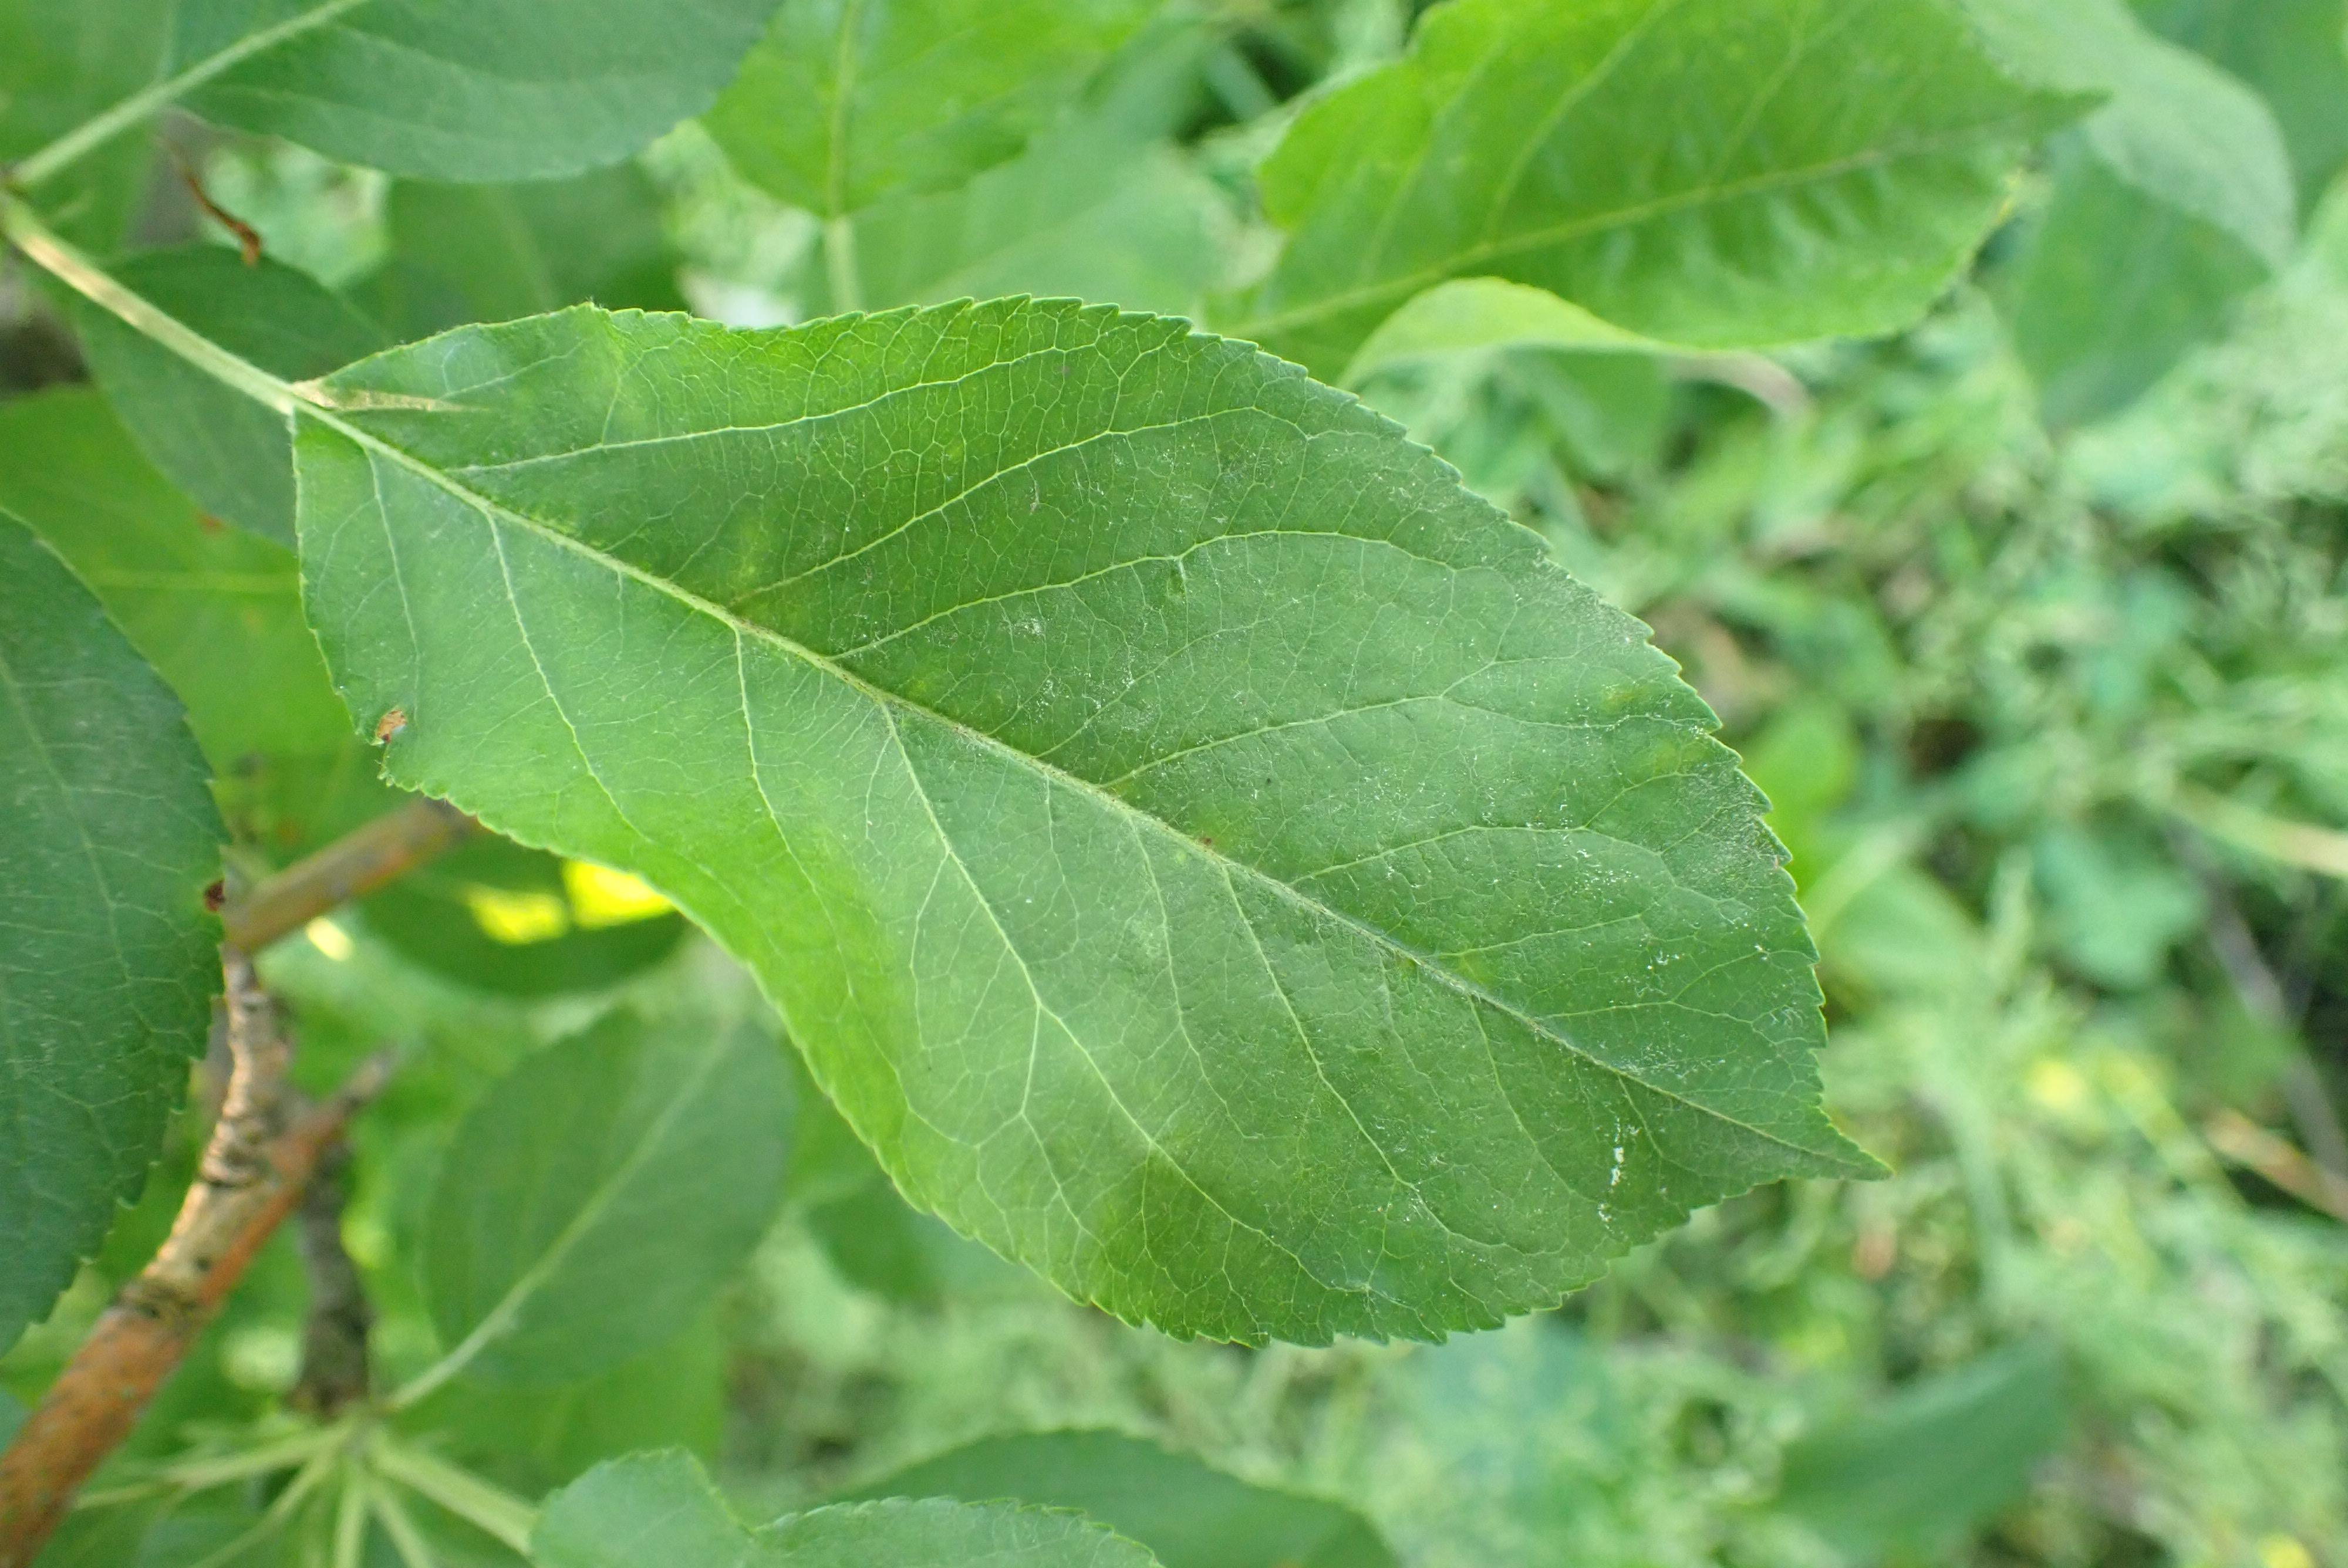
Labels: scab